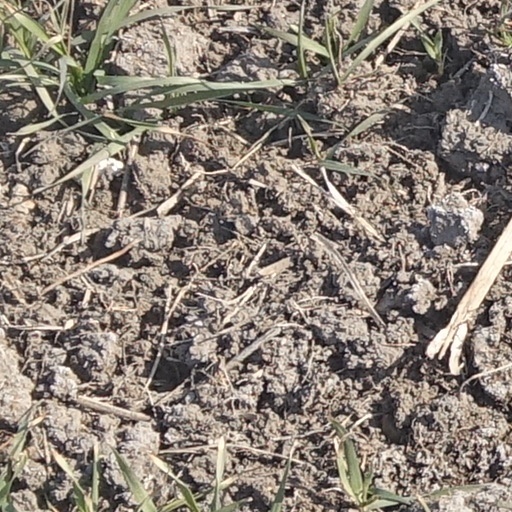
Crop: wheat